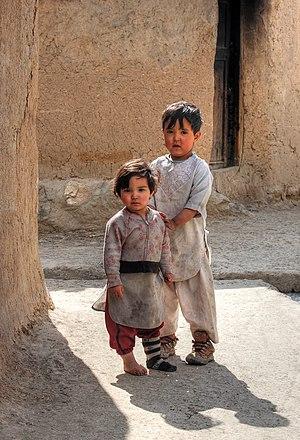
Un frère et sa soeur dans les rues de Qala-i-Shada, à Kaboul, en Afghanistan